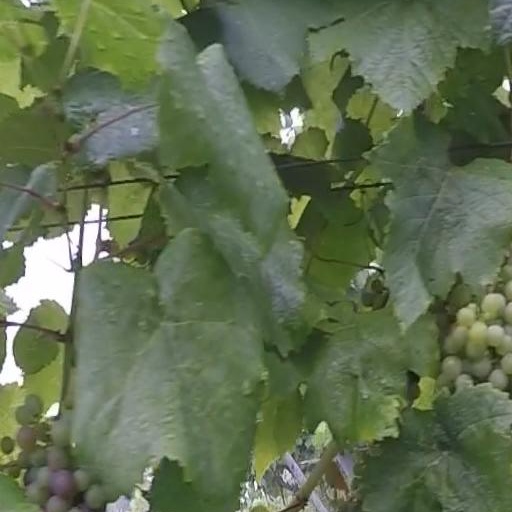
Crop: grape